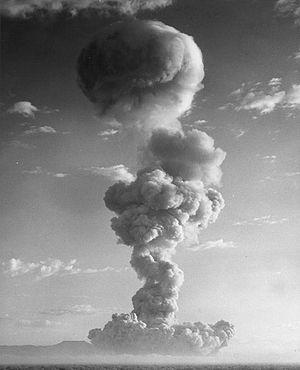
L'opération Plumbbob est le nom donné à une série d'essais nucléaires américains qui s'est déroulée du 28 mai au 7 octobre 1957 au site d'essais du Nevada après l'opération Redwing et avant le Project 58. C'est la plus importante, la plus longue et la plus controversée des séries de tests nucléaires menés sur le territoire continental des États-Unis.